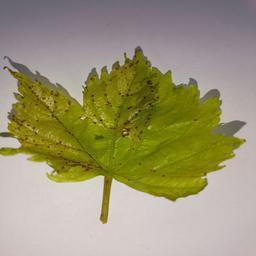
Label: Bacterial Leaf Spot